Cadell Fault

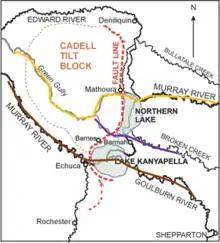
The Cadell fault showing the possible former courses of the Murray (yellow), Goulburn (purple) and Campaspe (brown) rivers. The fault itself is the red dashed line

The lifting of the Cadell fault has had a significant impact on the courses of four major rivers of the Murray river system, and can be described as creating an inland delta on the Murray River in the area between Barmah and Kyalite.